Sit-down hydrofoil

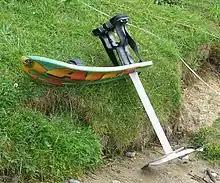
A sit-down hydrofoil

The sit-down hydrofoil, first developed in the late 1980s, is a variation on water skiing, a popular water sport. When towed at speed, by a powerful boat or some other device, the board of the hydrofoil 'flies' above the water surface and generally avoids contact with it, so the ride is largely unaffected by the wake or chop of the water and is relatively smooth. The air board is a modified hydrofoil where the skier stands up.